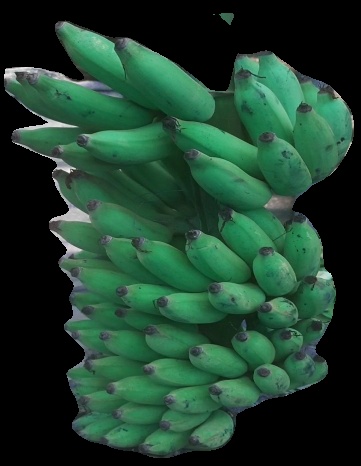
Variety: elakki-bale
Grade: grade2